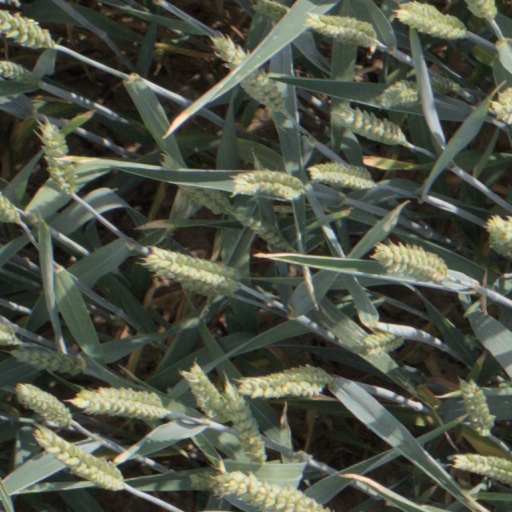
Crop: wheat